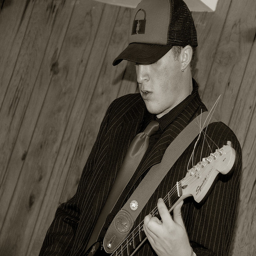
A man in a baseball cap, suit and tie playing guitar
A man in a baseball cap playing a guitar.
A man holding a guitar while wearing a hat.
A man is playing his guitar in a band.
A young man in a baseball cap is playing an electric guitar.